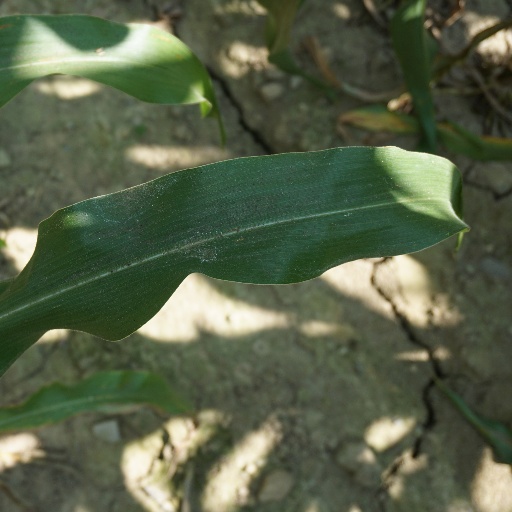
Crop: maize; corn